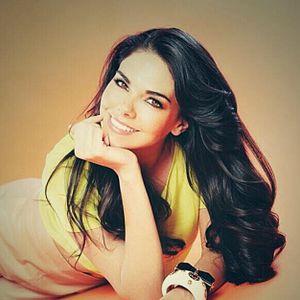
Livia Brito est une actrice cubano-mexicaine.